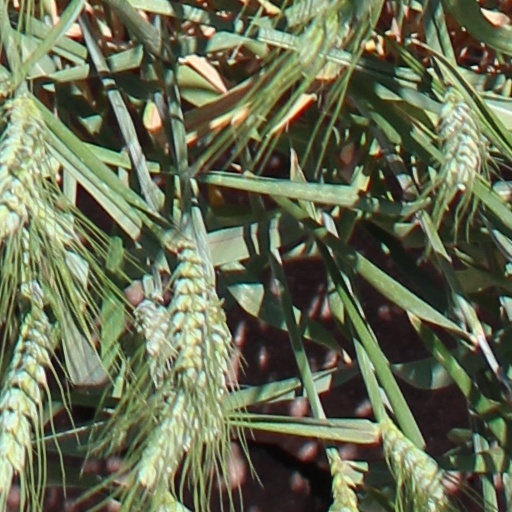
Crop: wheat